Fireproof banknote

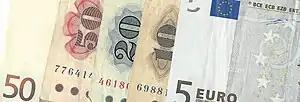
Euro paper banknotes can be made fireproof.

The fireproof banknote is a demonstration of putting a banknote, previously soaked in 50% (v/v) alcohol fuel solution, to a flame. The fire is lit and later extinguished by itself without the banknote being burnt. This demonstration can be used to teach about the fire triangle and classes of fire.